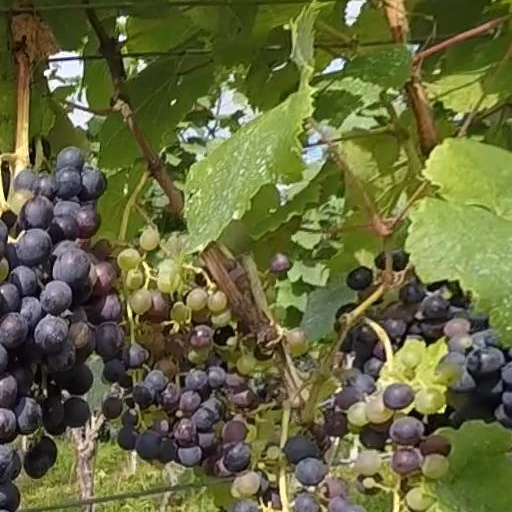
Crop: grape